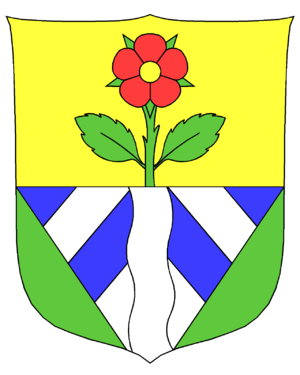
Fieschertal est une commune suisse du canton du Valais, située dans le district de Conches.